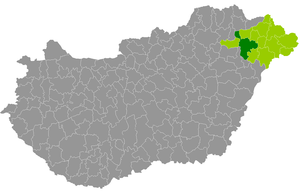
Le district de Nyíregyháza est un des 13 districts du comitat de Szabolcs-Szatmár-Bereg en Hongrie. Il compte 166 684 habitants et rassemble 15 localités : 11 communes et 4 villes dont Nyíregyháza, son chef-lieu.